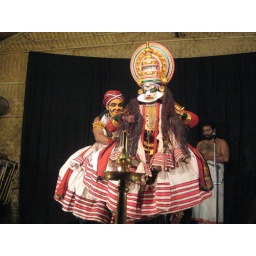
Vacation! A practiced performer of Kathakatli (the local art-dance-music form) theater house in Kochi, India.